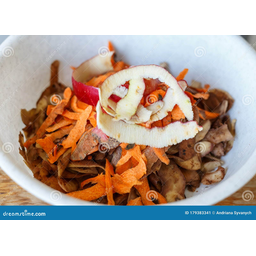
Label: generalcompost